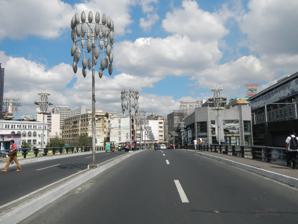
Building: MacArthur Bridge (Manila)
Country: Philippines
Year built: 1952
Road bridge in Manila, Philippines MacArthur Bridge MacArthur Bridge towards Santa Cruz, Manila Coordinates 14°35′41″N 120°58′53″E / 14.5947°N 120.9813°E / 14.5947; 120.9813 Carries Four lanes of N150 , pedestrians and vehicles Crosses Pasig River Locale Manila , Philippines Named for Douglas MacArthur Maintained by Department of Public Works and Highways – North Manila District Engineering Office Preceded by Jones Bridge Followed by Quezon Bridge Characteristics Design Beam bridge Material Reinforced concrete Total length 116 m (381 ft) Width 17.85 m (58.6 ft) Traversable? Yes No. of spans 3 Piers in water 2 Load limit 20 t (20,000 kg) No. of lanes 4 (2 per direction) History Inaugurated 1952 Replaces Santa Cruz Bridge Location The MacArthur Bridge is a road bridge crossing the Pasig River between Padre Burgos Avenue in Ermita and the intersection of Plaza Santa Cruz Road, Carriedo Street, Palanca Street, and Escolta Street in Santa Cruz . It replaced the Santa Cruz Bridge that was destroyed during World War II . The bridge is named after General Douglas MacArthur , whose military operations led to the liberation of the Philippines during World War II. History The MacArthur Bridge replaced the older Santa Cruz Bridge , which was bombed when the Japanese retreated during the Battle of Manila . The bridge was constructed after the war and opened in 1952. Use on the procession of the Black Nazarene The bridge was originally part of the procession route during the Feast of the Black Nazarene every January 9 from 2007 to 2013. However, after the Department of Public Works and Highways declared the bridge unstable and deemed it insufficient to carry millions of devotees, the processions were rerouted to the adjacent Jones Bridge . Douglas MacArthur monument A monument to Douglas MacArthur stood at the foot of the south end of the bridge. The monument first stood on the façade of Pamantasan ng Lungsod ng Maynila before it was moved into its present location after 1997. See also List of crossings of the Pasig River List of places named for Douglas MacArthur References